Ploiești

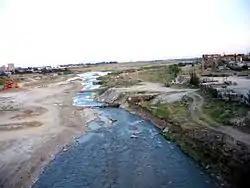
Teleajen River in Prahova County

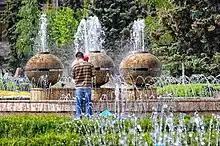
Central park

Ploiești lies in the center of Muntenia, in the central-northern part of the Wallachian Plain. It lies close to the capital city Bucharest and it had close connections with the capital city throughout the centuries. Ploiești lies at the 25°E meridian and the 44°55’N parallel (north). The city occupies a total surface of around , out of which is suburban settlements. There exist two rivers in the proximity of the city: the Prahova River, on the south-west, briefly passes through the city through the Brazi settlement and the Teleajen River passes through the Blejoi, Bucov, Berceni villages. The city lies on Dâmbu River, which springs from the hills around the Băicoi town. Nowadays the Dâmbu River does not have a high flow rate.